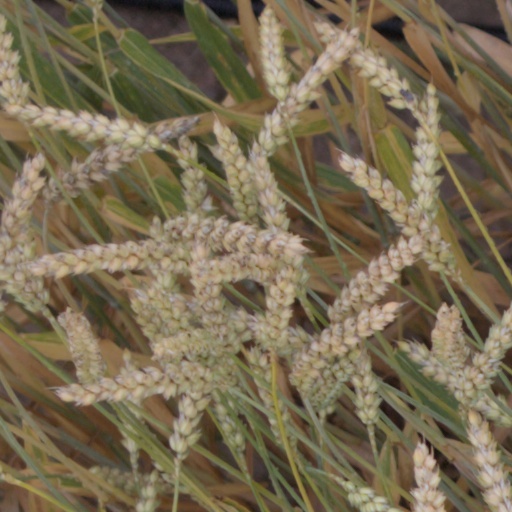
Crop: wheat